Hainan

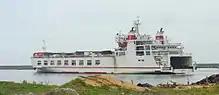
Train ferry of Guangdong–Hainan railway leaving South Port, Haikou

Hainan Island is often divided into eight regions for tourism purposes: Haikou and area (Haikou, Qiongshan, Ding'an); the Northeast (Wenchang); the Central East Coast (Qionghai, Ding'an); the South East Coast; the South (Sanya); the West Coast also called the Chinese Riviera (Ledong, Dongfang, Xianghsui, Changjiang); the North West (Danzhou, Lingao, Chengmai); and the Central Highlands (Baisha, Qiongzhong, and Wuzhishan/Tongzha).